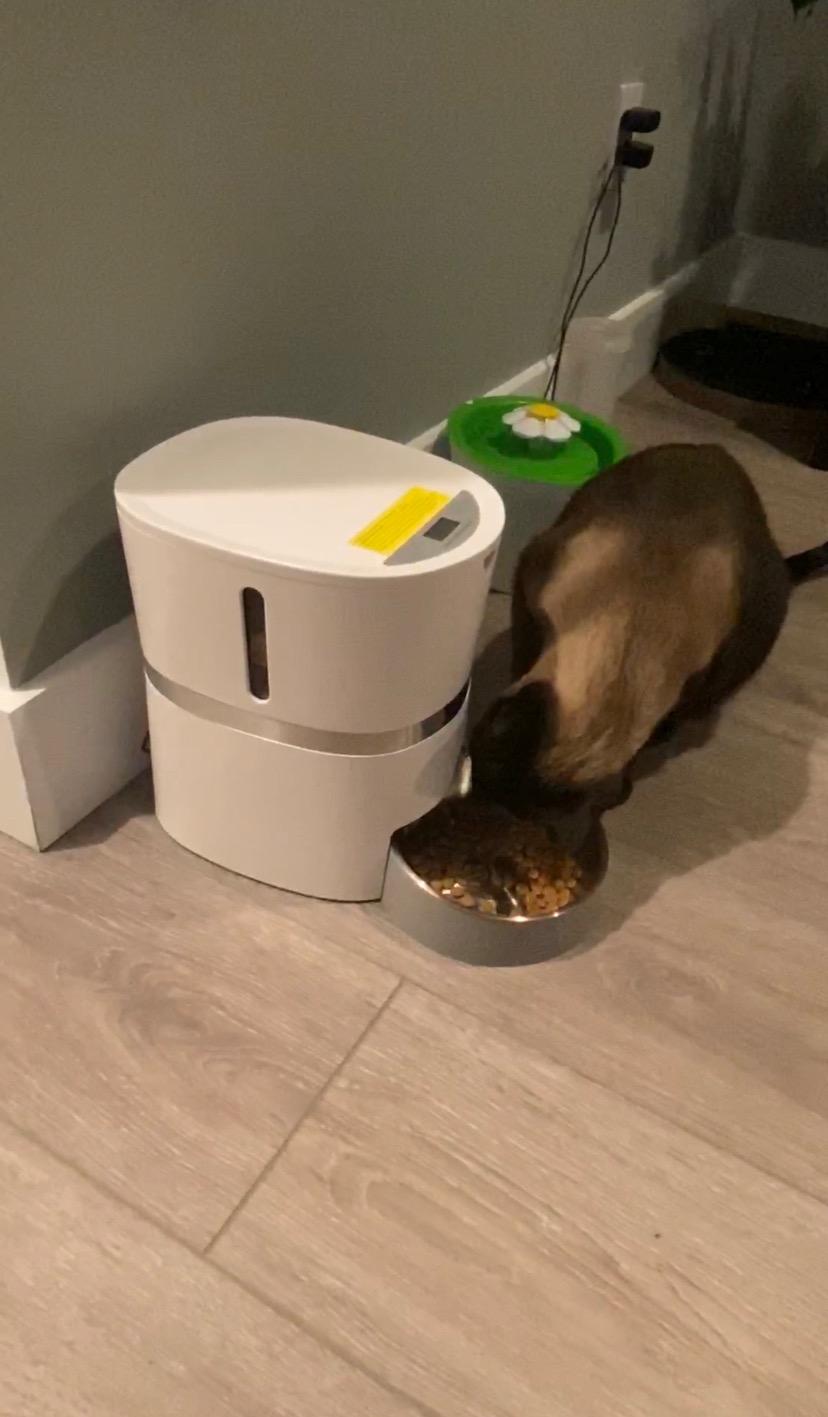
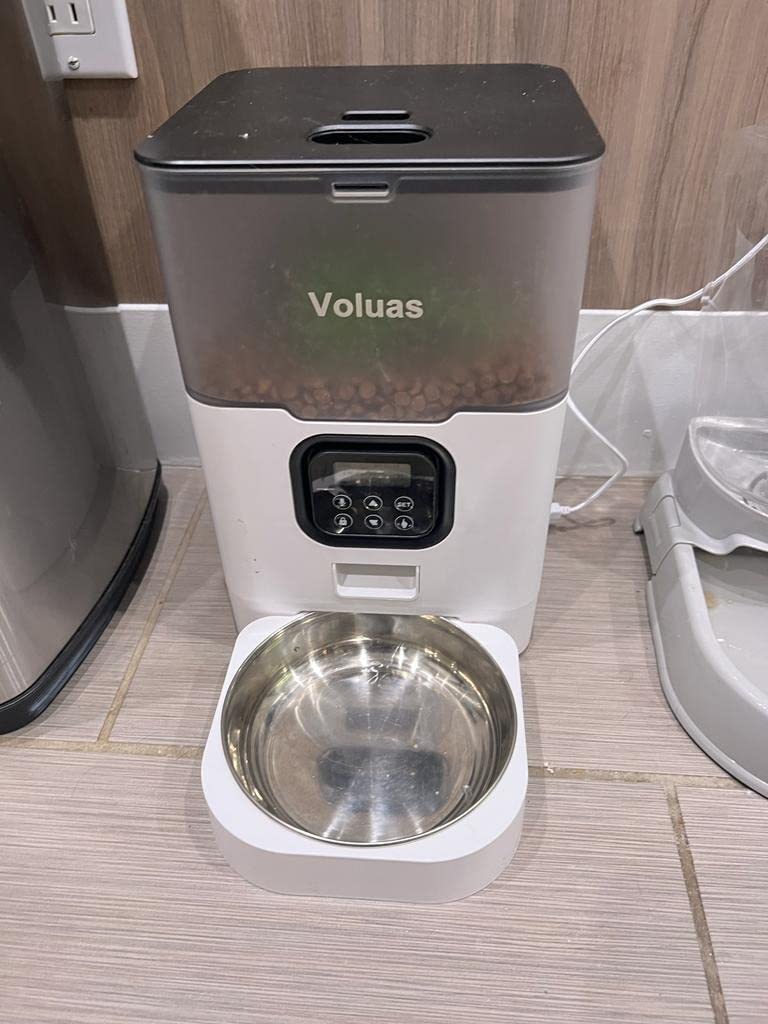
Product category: items_feeder
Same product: no